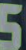
Number: 5